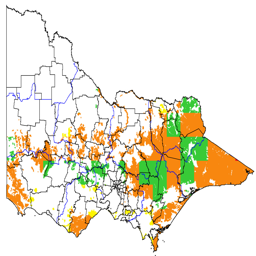
map showing the potential distribution of rhododendron